Sanne Ledermann

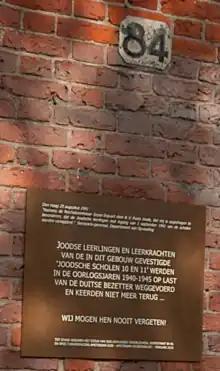
Memorial plaque at the school entrance.

Susanne "Sanne" Ledermann (7 October 1928 – 19 November 1943) was a German Jewish girl who was murdered in the Auschwitz concentration camp. She was best-known for her friendship with sisters Anne and Margot Frank.